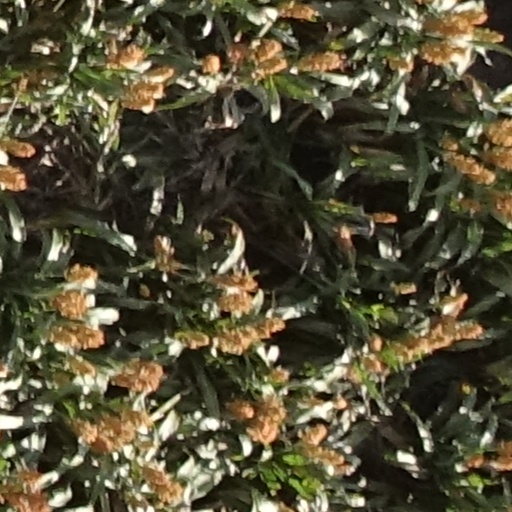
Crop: sorghum